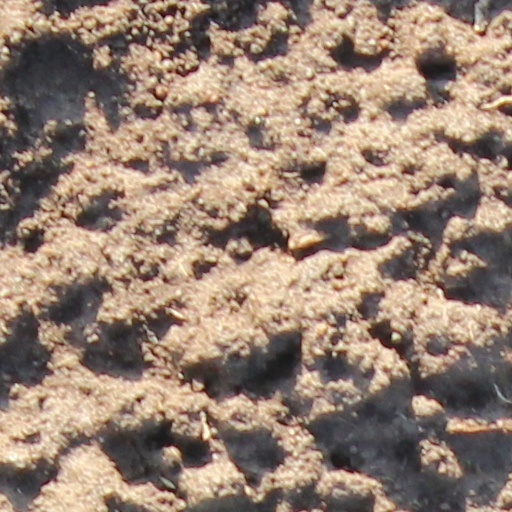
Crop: wheat